Typhoon Meranti

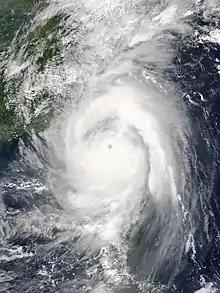
Typhoon Meranti due south of Taiwan on September 14

The JMA estimated peak 10-minute sustained winds of and a minimum barometric pressure of 890 hPa (mbar; 26.28 inHg), while the JTWC estimated peak 1-minute sustained winds of . Based on the JMA pressure estimate, Meranti was among the most intense tropical cyclones. The JTWC wind estimate made Meranti the strongest tropical cyclone by wind speed worldwide in 2016, surpassing Cyclone Winston, which had peak sustained winds of when it struck Fiji in February. Late on September 13, the storm made landfall on the island of Itbayat in the Philippine province of Batanes shortly after attaining its peak intensity, with 1-minute sustained winds of . A weather station on the island measured 10-minute sustained winds of and a concurrent pressure of around 17:00 UTC before being destroyed. Just south of Itbayat in Basco, sustained winds peaked at , gusts reached , and a minimum pressure of was observed in the eyewall.